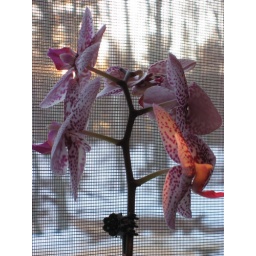
This is an orchid we have in our kitchen window sill, taken against the backdrop of the setting sun.